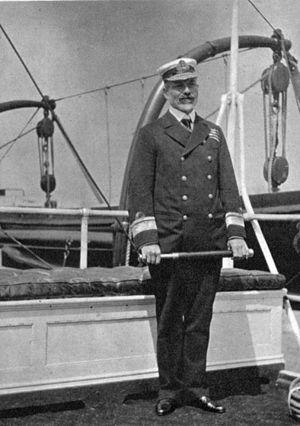
La poursuite du Goeben et Breslau fut une action navale qui s’est produite en mer Méditerranée au déclenchement de la Première Guerre mondiale lorsque des éléments de la flotte britannique en Méditerranée tentèrent d'intercepter la Mittelmeerdivision allemande composée du croiseur de bataille SMS Goeben et du croiseur léger SMS Breslau. Les navires allemands échappèrent à la flotte britannique et franchirent le détroit des Dardanelles pour atteindre Constantinople, où ils furent finalement remis à l'Empire ottoman. Rebaptisé Yavuz Sultan Selim, l’ancien Gœben fut commandé par son capitaine allemand pour attaquer les positions russes, poussant ainsi l'Empire ottoman dans la guerre du côté des empires centraux.
Archibald Berkeley Milne est un amiral de la Royal Navy né le 2 juin 1855. Il participe à la guerre anglo-zouloue en tant qu'aide de camp de Lord Chelmsford, et lorsque la Première Guerre mondiale éclate, il commande alors la Mediterranean Fleet. Sa tentative avortée de capturer les navires allemands SMS Goeben et Breslau lui vaut un blâme ; démis de son commandement, il est mis à l'écart et payé en demi-solde jusqu'à sa démission en 1919.